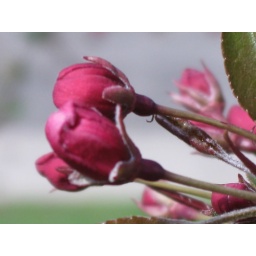
buds of a flowering crab apple tree in the front of our MN apartment building. buds of a flowering crab apple tree in the front of our MN apartment building